Palma de Mallorca

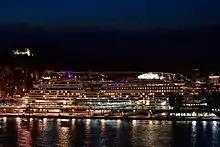
Marina at night

The Old City (in the southeast area of Palma behind the cathedral) is a maze of streets clearly hinting at an Arab past. Except for a few streets and squares which allow traffic and are populated with tourists most of the time, the walkways of this city quarter are fairly narrow, quiet streets, surrounded by a diverse range of interesting buildings, the architecture of which is comparable to cities such as Florence. The majority are private houses, some of which are open to the public as discreet museums or galleries. The Old City is also home to the "Ajuntament" (or Town Hall), the Convent of the cathedral, and the "Banys Àrabs".